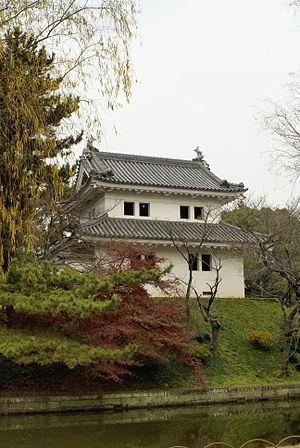
Le domaine de Tsuchiura est un fief féodal japonais de l'époque d'Edo situé dans la province de Hitachi. Il était dirigé à partir du château de Tsuchiura dans l'actuelle ville de Tsuchiura par le clan Tsuchiya pendant la majeure partie de son existence.